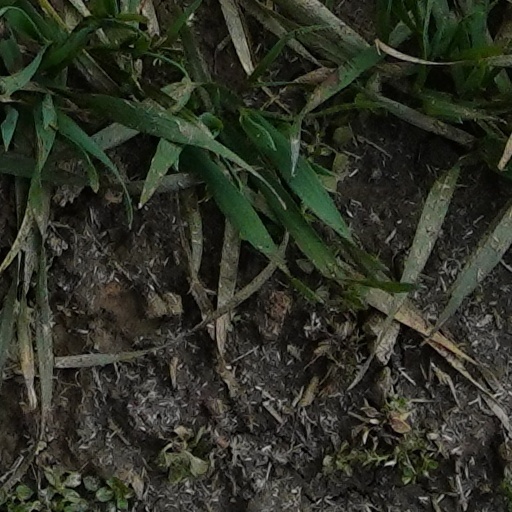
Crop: wheat